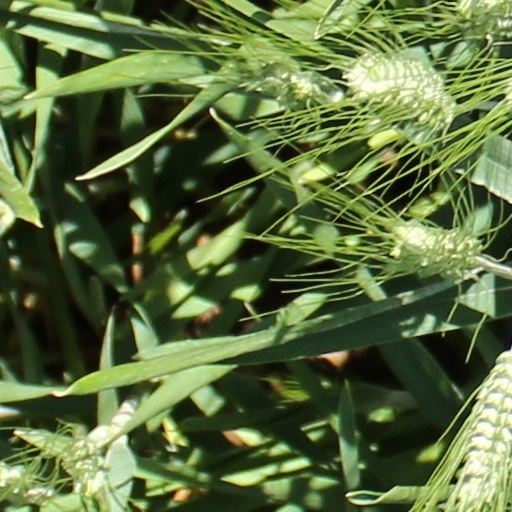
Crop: wheat